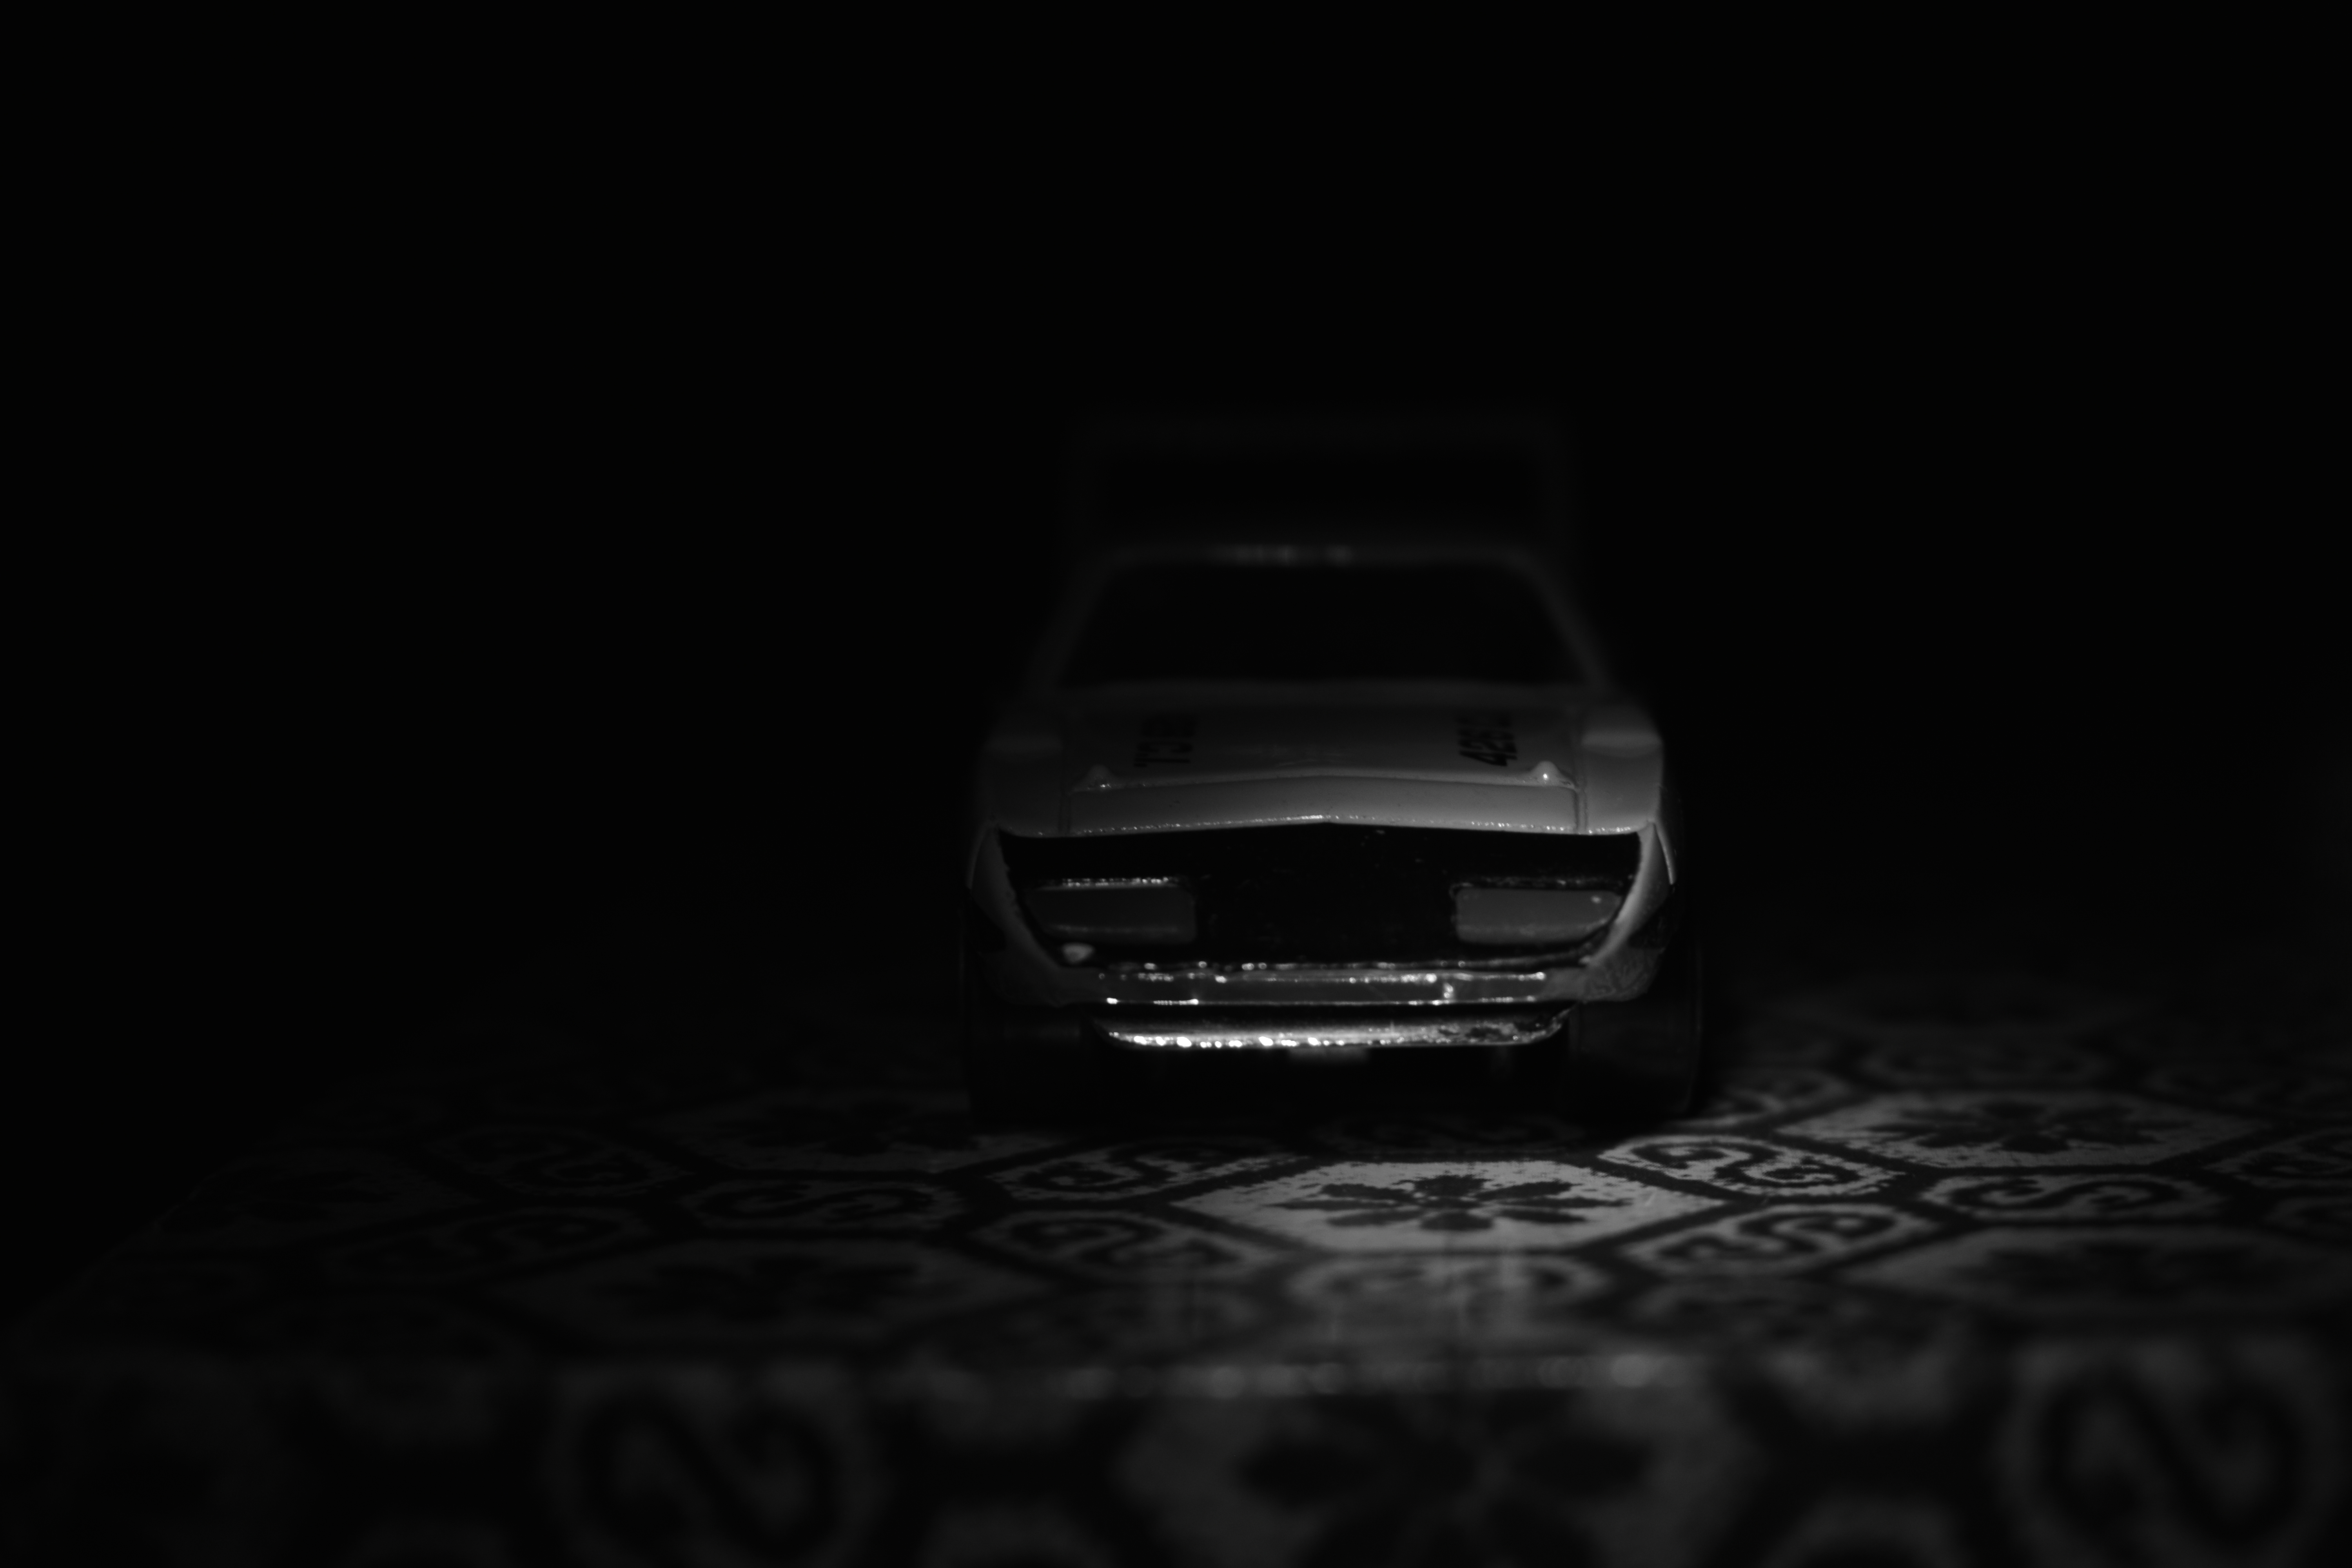
Dodge Daytona, bw, toy, low key, car, black, motor vehicle, black and white, automotive design, mode of transport, photography, light, monochrome photography, automotive lighting, vehicle, darkness, monochrome, computer wallpaper, automotive exterior, headlamp, performance car, night, personal luxury car, sports car, font, midnight, mid size car, graphics, glass, vehicle registration plate, compact car